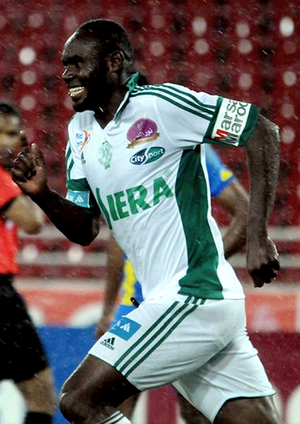
Momi Vs JSKT
Hilaire Momi, né le 16 mars 1990 à Bangui, est un footballeur international centrafricain comme attaquant.
La saison 2016-2017 du Raja Club Athletic est la soixante-huitième saison de l'histoire du club.